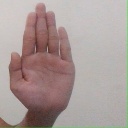
अक्षर: ध